Lesbian Vampire Killers

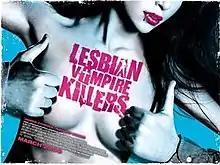
Theatrical release poster

Lesbian Vampire Killers is a 2009 British comedy horror film directed by Phil Claydon and written by Stewart Williams and Paul Hupfield. The film stars James Corden and